Palitai

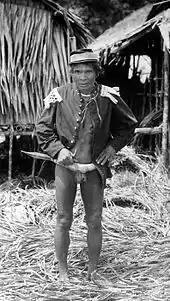
A Mentawai man seen with a traditional knife, Palitai at the waist.

The Palitai has a straight and double edged blade. The handle is uniquely long, slim and curiously curved in shape. It is a knife with a smooth blade on both edges of which are sharpened and run parallel. The edges come together at the tip to the end in a sharp point. The blade has in the middle along the entire length an elevated rib. The steel used to produce blades was imported from Sumatra, as forging was unknown on Mentawai islands. The blades were finished in the desired form on the spot. The total length may vary from . The hilt of the Palitai is thin and long, at the blade still rather broad but becoming thinner to run long and elegantly into an almost sharp tip or decorated end. The hilt has a round thicker part just past half way. The Palitai is carried on the right, in the loin-cloth and may be part of the dowry.